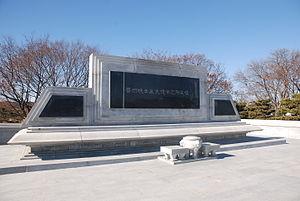
Le second siège de Jinju est une bataille de l'invasion de la Corée menée par le daimyo Toyotomi Hideyoshi en 1593 au château de Jinju. Contrairement au premier siège de Jinju, cette bataille se termine par une victoire des Japonais. Les Coréens défendent le château désespérément avec diverses armes, dont des arcs, des armes de poing, des canons de la classe « noirs », des coups de feu tirés à partir d'explosifs de mortiers, tuant de nombreux soldats japonais et détruisant des tours et des palissades de bambou. Les Coréens résistent pendant dix jours, jusqu'à ce qu'un pan de mur soit ébranlé par les sapeurs japonais cachés dans un panier blindé appelé « panier écaille de tortue », à l'origine du festival Uwajima Ushi-oni. La forteresse est finalement prise et le commandant de la garnison, Hwang Jin, tous ses défenseurs et des civils sont tués.